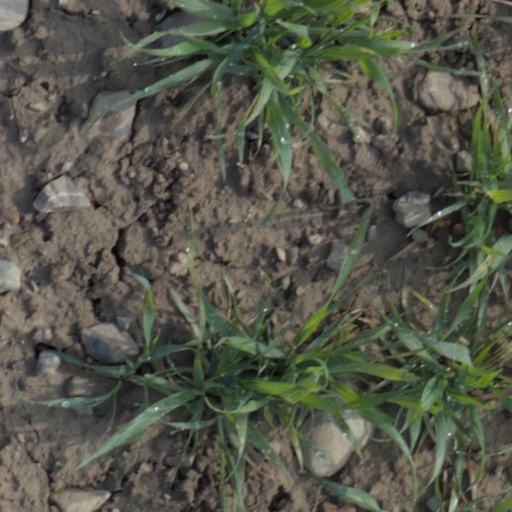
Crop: wheat